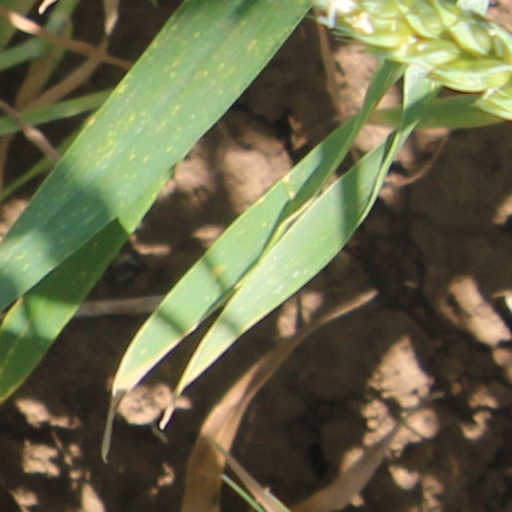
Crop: wheat